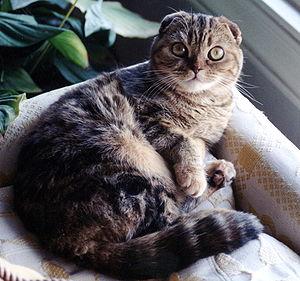
Le Scottish Fold et le Highland Fold sont deux races de chats originaires d'Écosse, qui se caractérisent par des oreilles repliées vers l'avant.
La liste des races de chats ci-dessous se présente par ordre alphabétique.